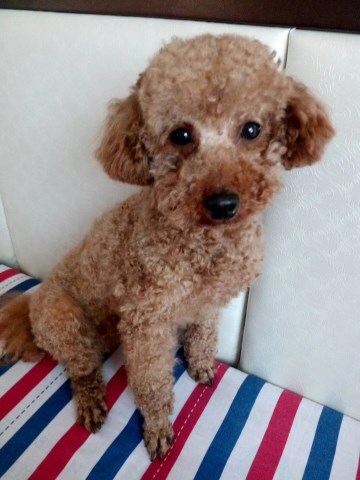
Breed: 7449-n000128-teddy